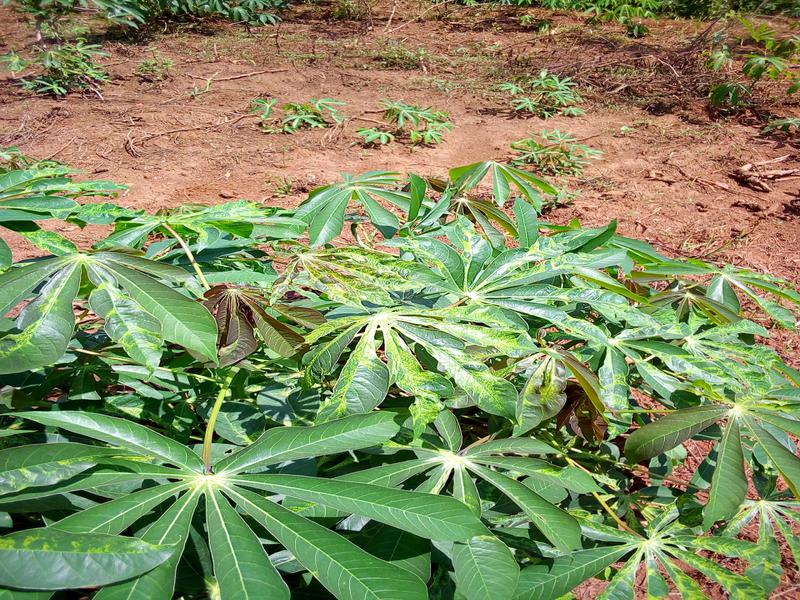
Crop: cassava
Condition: mosaic_disease